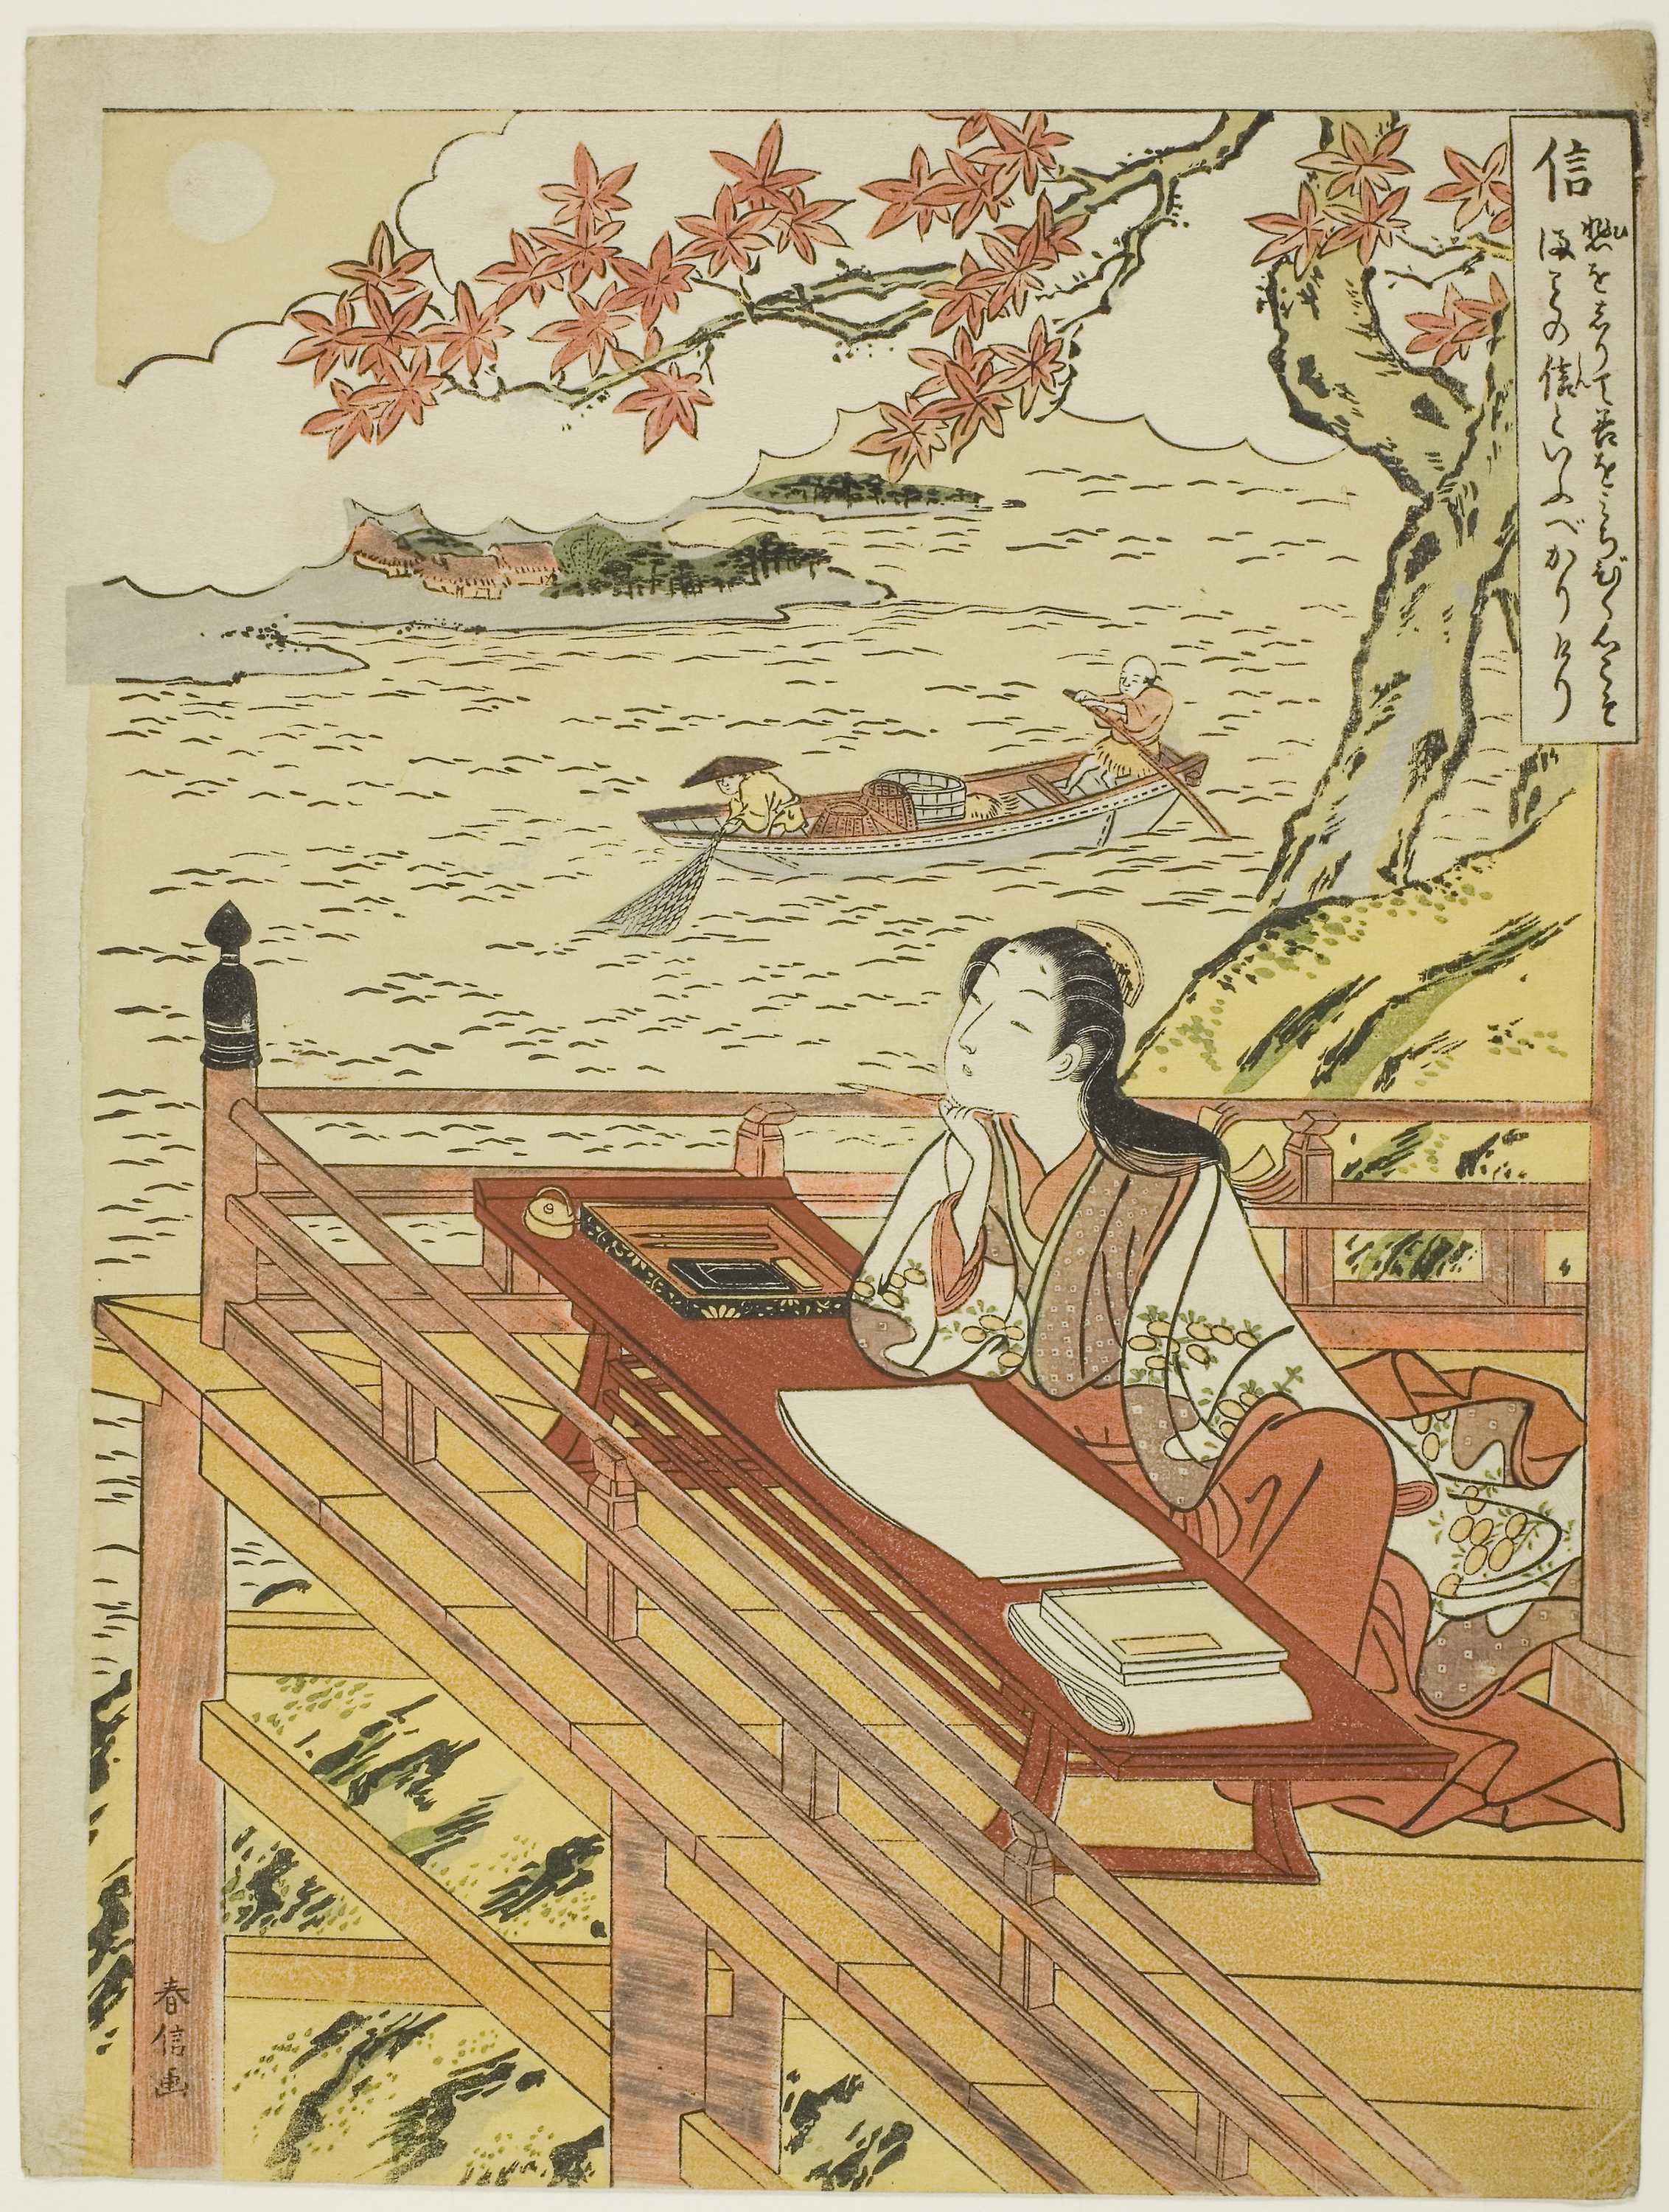
painting, art, illustration